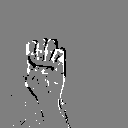
ASL letter: e